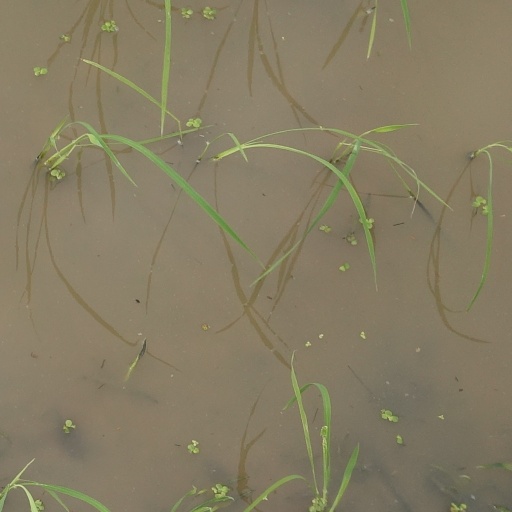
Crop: rice